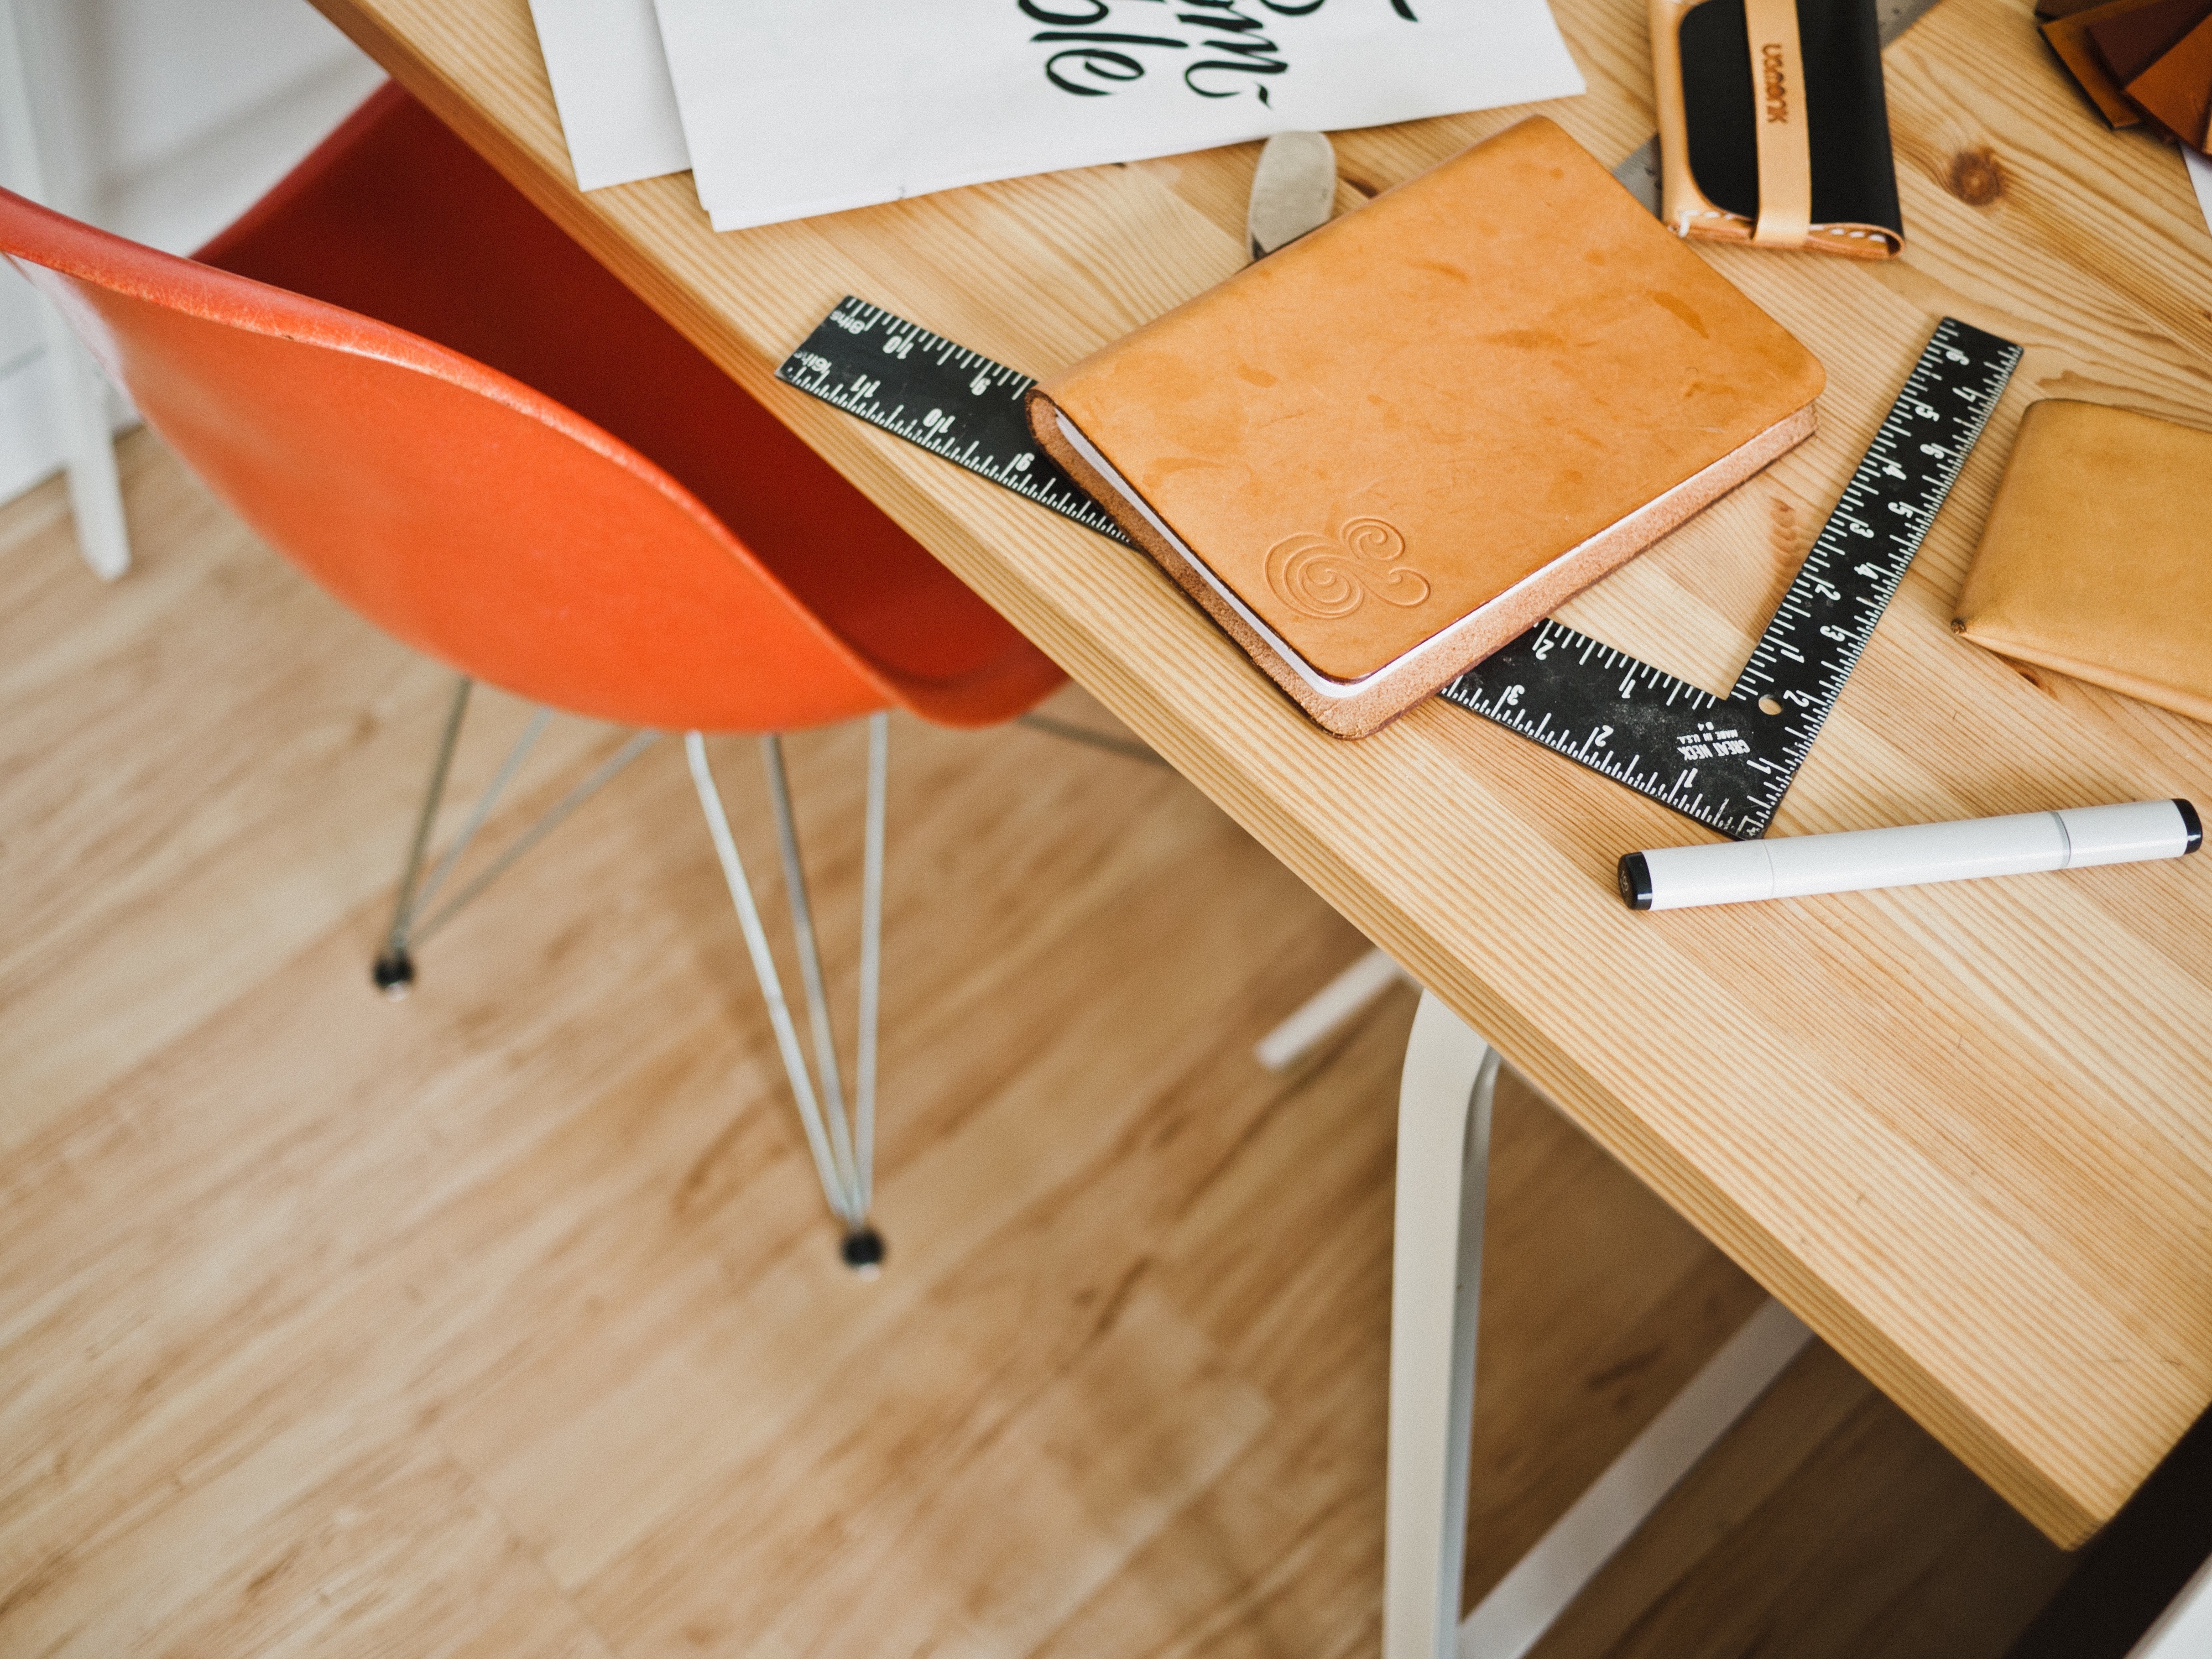
desk, notebook, work, table, architecture, wood, guitar, chair, floor, architect, office, ruler, furniture, product, design, hardwood, workplace, reading glasses, flooring